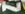
Number: 7